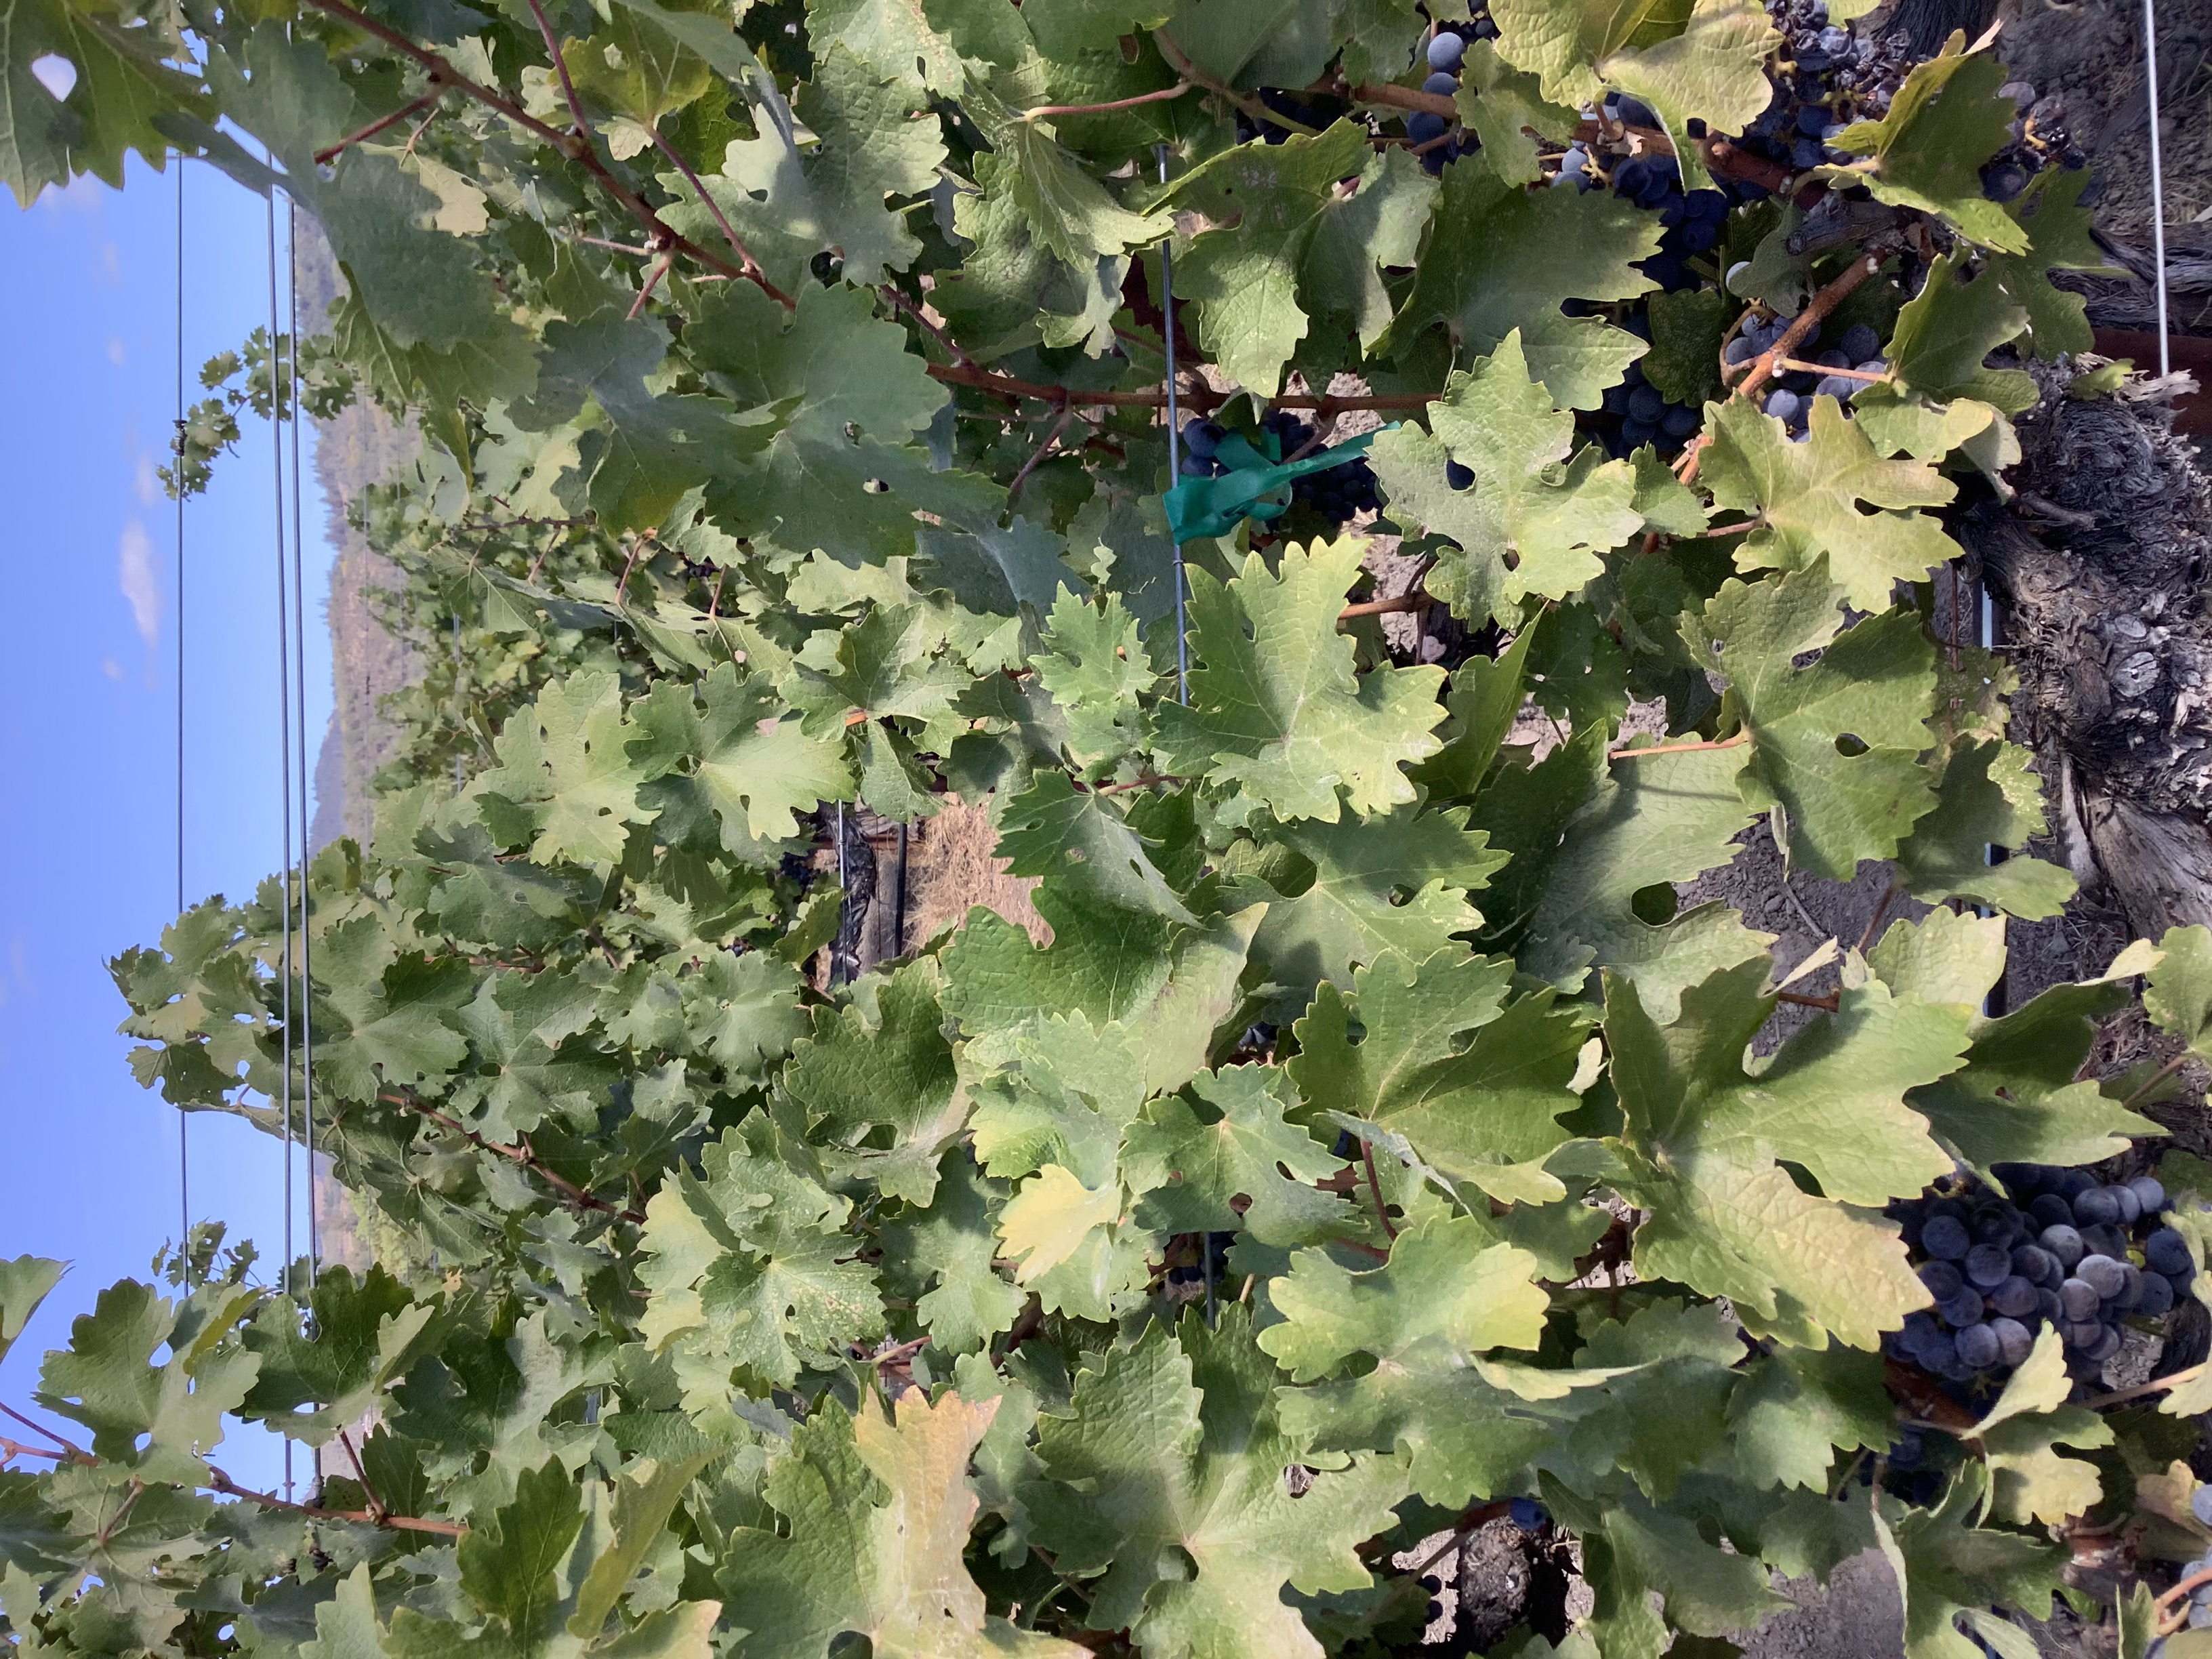
Label: No Virus